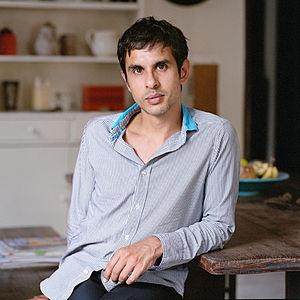
Rana Dasgupta, né le 5 novembre 1971 à Canterbury, est un romancier, nouvelliste et essayiste indo-britannique.